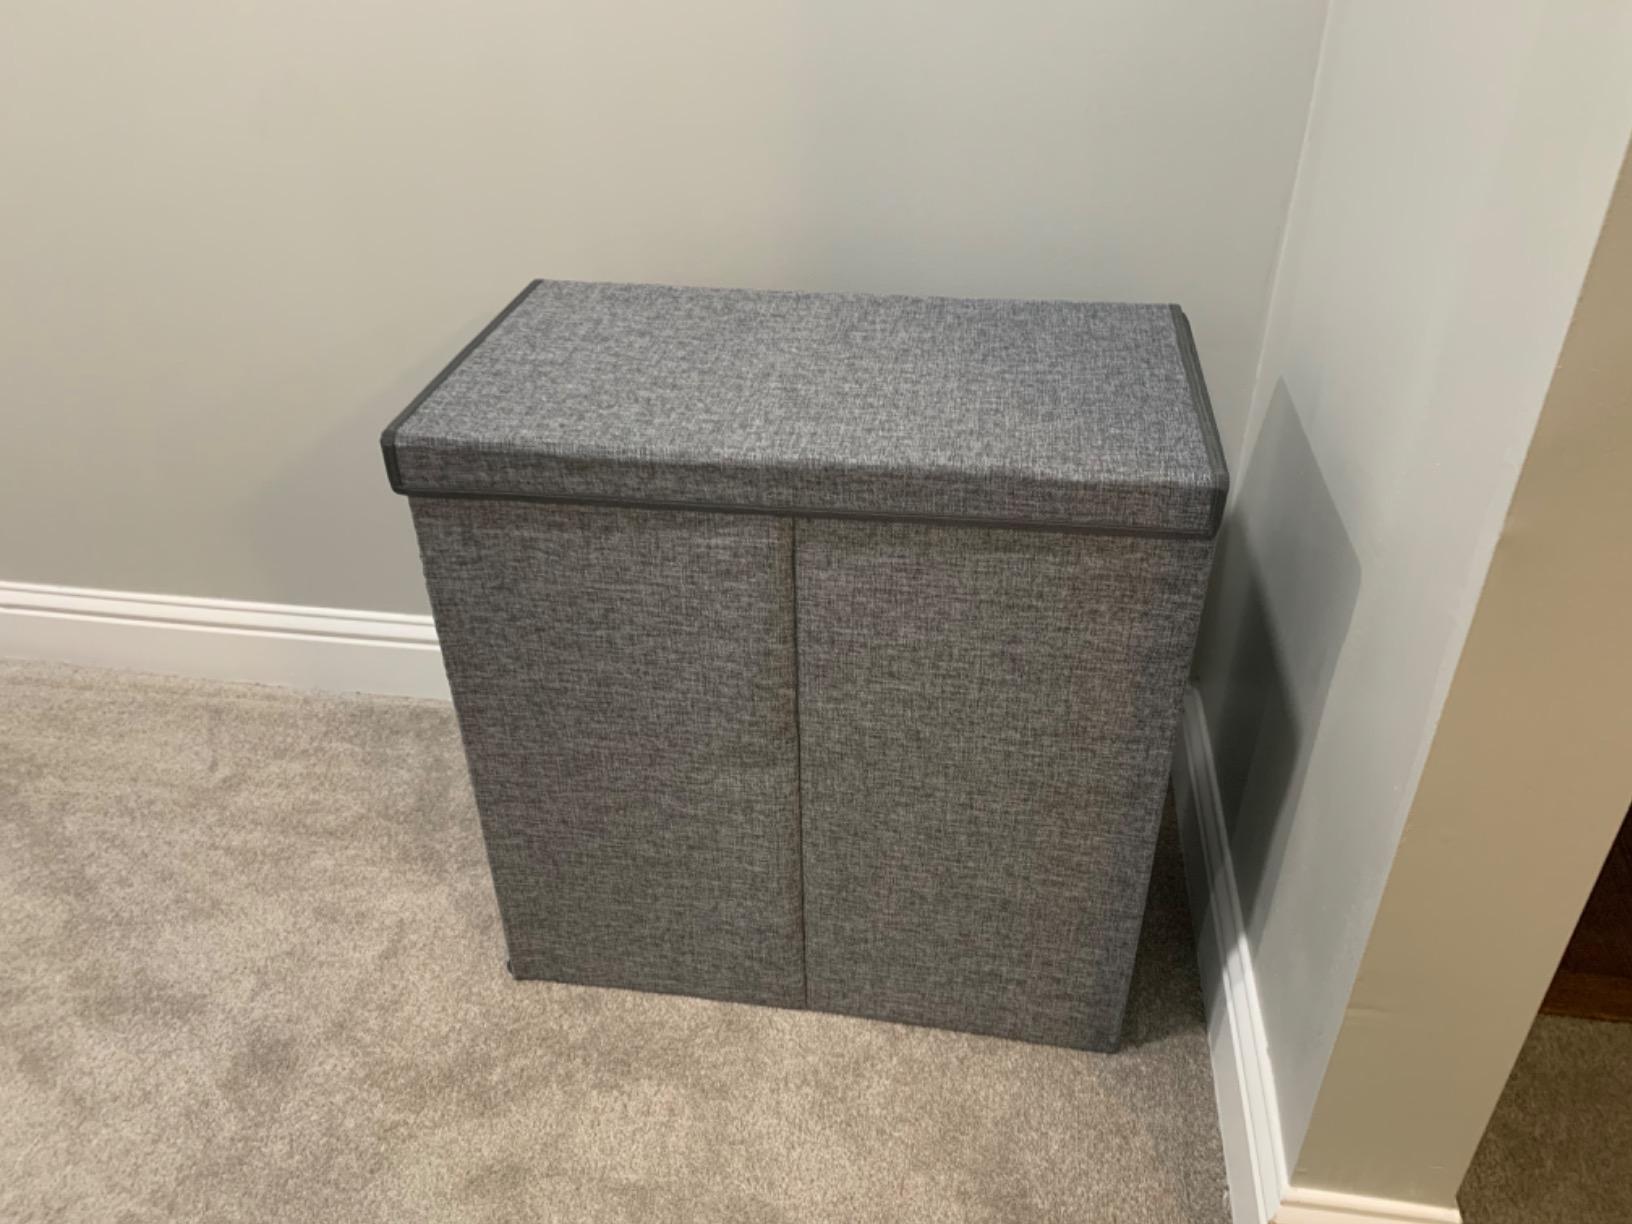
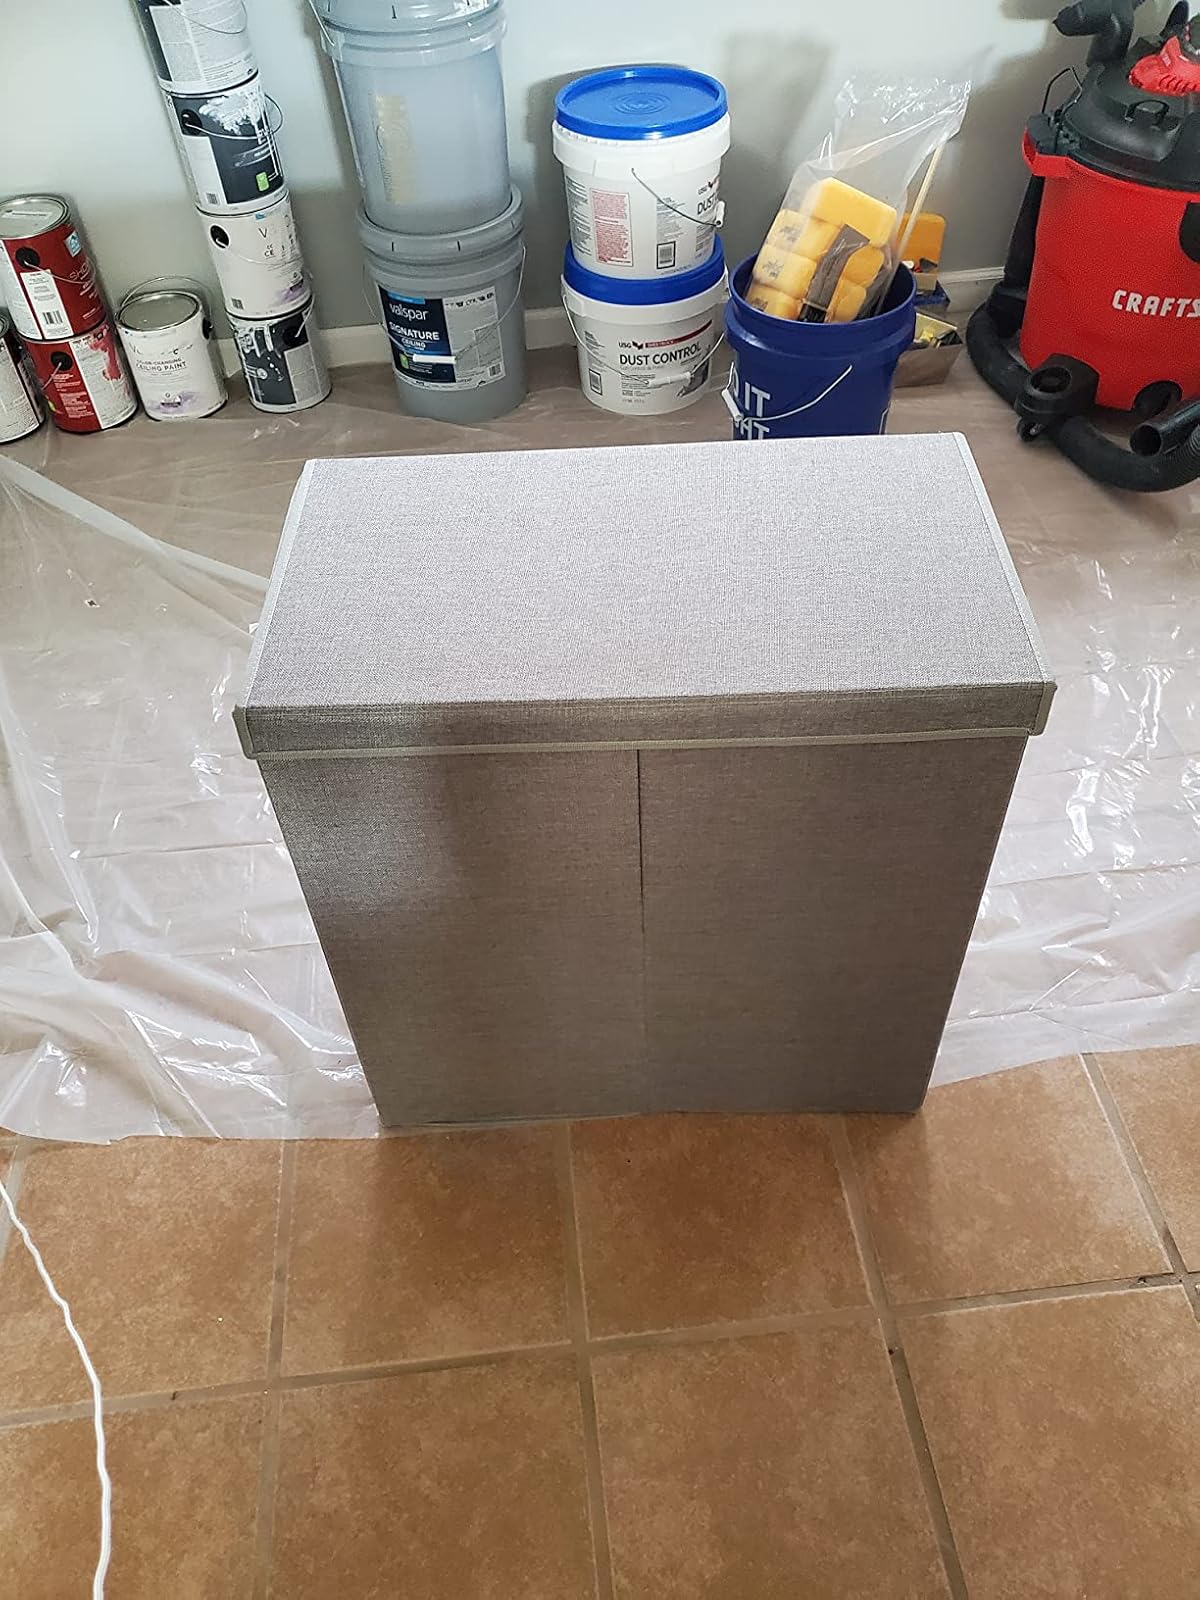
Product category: items_hamper
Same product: yes